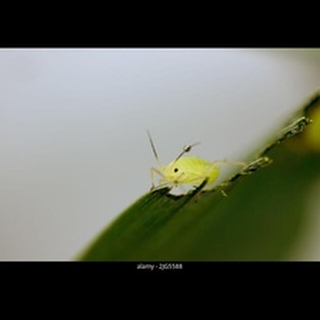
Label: wheat_aphid